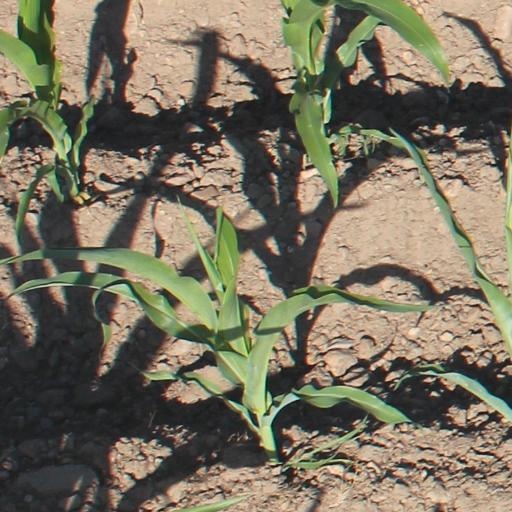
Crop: maize; corn